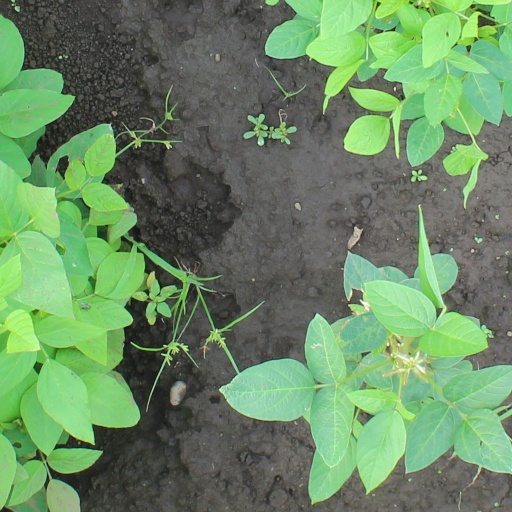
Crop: soybean